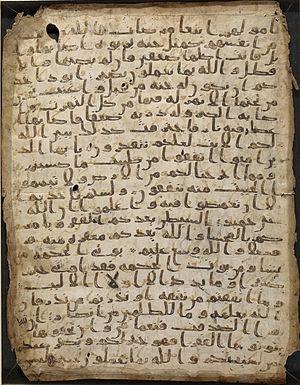
La recherche sur les origines de l'islam et sur celles du Coran sont difficilement séparables et ont connu une histoire longue. L'approche historico-critique et scientifique de ces domaines a été inaugurée au XIXᵉ siècle dans la continuité de l'étude historique et critique de la Bible. Dès 1860, l'un des premiers ouvrages de référence l'Histoire du Coran de Theodor Nöldeke étudie la création de l’islam sous l'angle philologique, historique et critique exactement comme ses contemporains le faisaient pour la Bible.
Les manuscrits de Sanaa retrouvés en 1972 au Yémen sont parmi les plus anciennes versions existantes du Coran. Le texte est daté des deux premières décennies du VIIIᵉ siècle, certains remontant même à la deuxième moitié du VIIᵉ siècle. Ces manuscrits proviennent de 926 Corans.
De nombreuses recherches sur la chronologie de la rédaction du Coran ont été menées depuis le XIXᵉ siècle. Les manuscrits anciens montrent que le rasm, squelette consonantique, du Coran a été rédigé avant l'ajout des signes diacritiques. Concernant la rédaction du rasm, les chercheurs proposent à partir d'outils multiples différentes alternatives allant d'une durée de mise à l'écrit courte à partir de l'œuvre d'un seul auteur jusqu'à un travail rédactionnel collectif et tardif.